Carmen

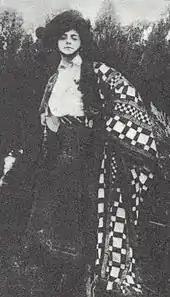
in "Carmen" (1909)

Bizet, who had never visited Spain, sought out appropriate ethnic material to provide an authentic Spanish flavour to his music. Carmen's habanera is based on an idiomatic song, "El arreglito", by the Spanish composer Sebastián Yradier (1809–65). Bizet had taken this to be a genuine folk melody; when he learned its recent origin he added a note to the vocal score, crediting Yradier. He used a genuine folksong as the source of Carmen's defiant "Coupe-moi, brûle-moi" while other parts of the score, notably the "Seguidilla", utilise the rhythms and instrumentation associated with flamenco music. However, Dean insists that "[t]his is a French, not a Spanish opera"; the "foreign bodies", while they undoubtedly contribute to the unique atmosphere of the opera, form only a small ingredient of the complete music.